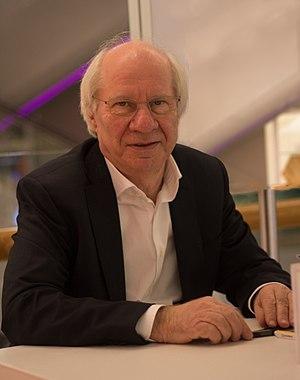
Jan Brokken est un écrivain et journaliste néerlandais né le 10 juin 1949 à Leyde. Il a remporté, en 1988, le prix Lucy B. en C.W. van der Hoogtprijs, une des plus hautes récompenses littéraires de son pays.